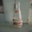
Label: bottle